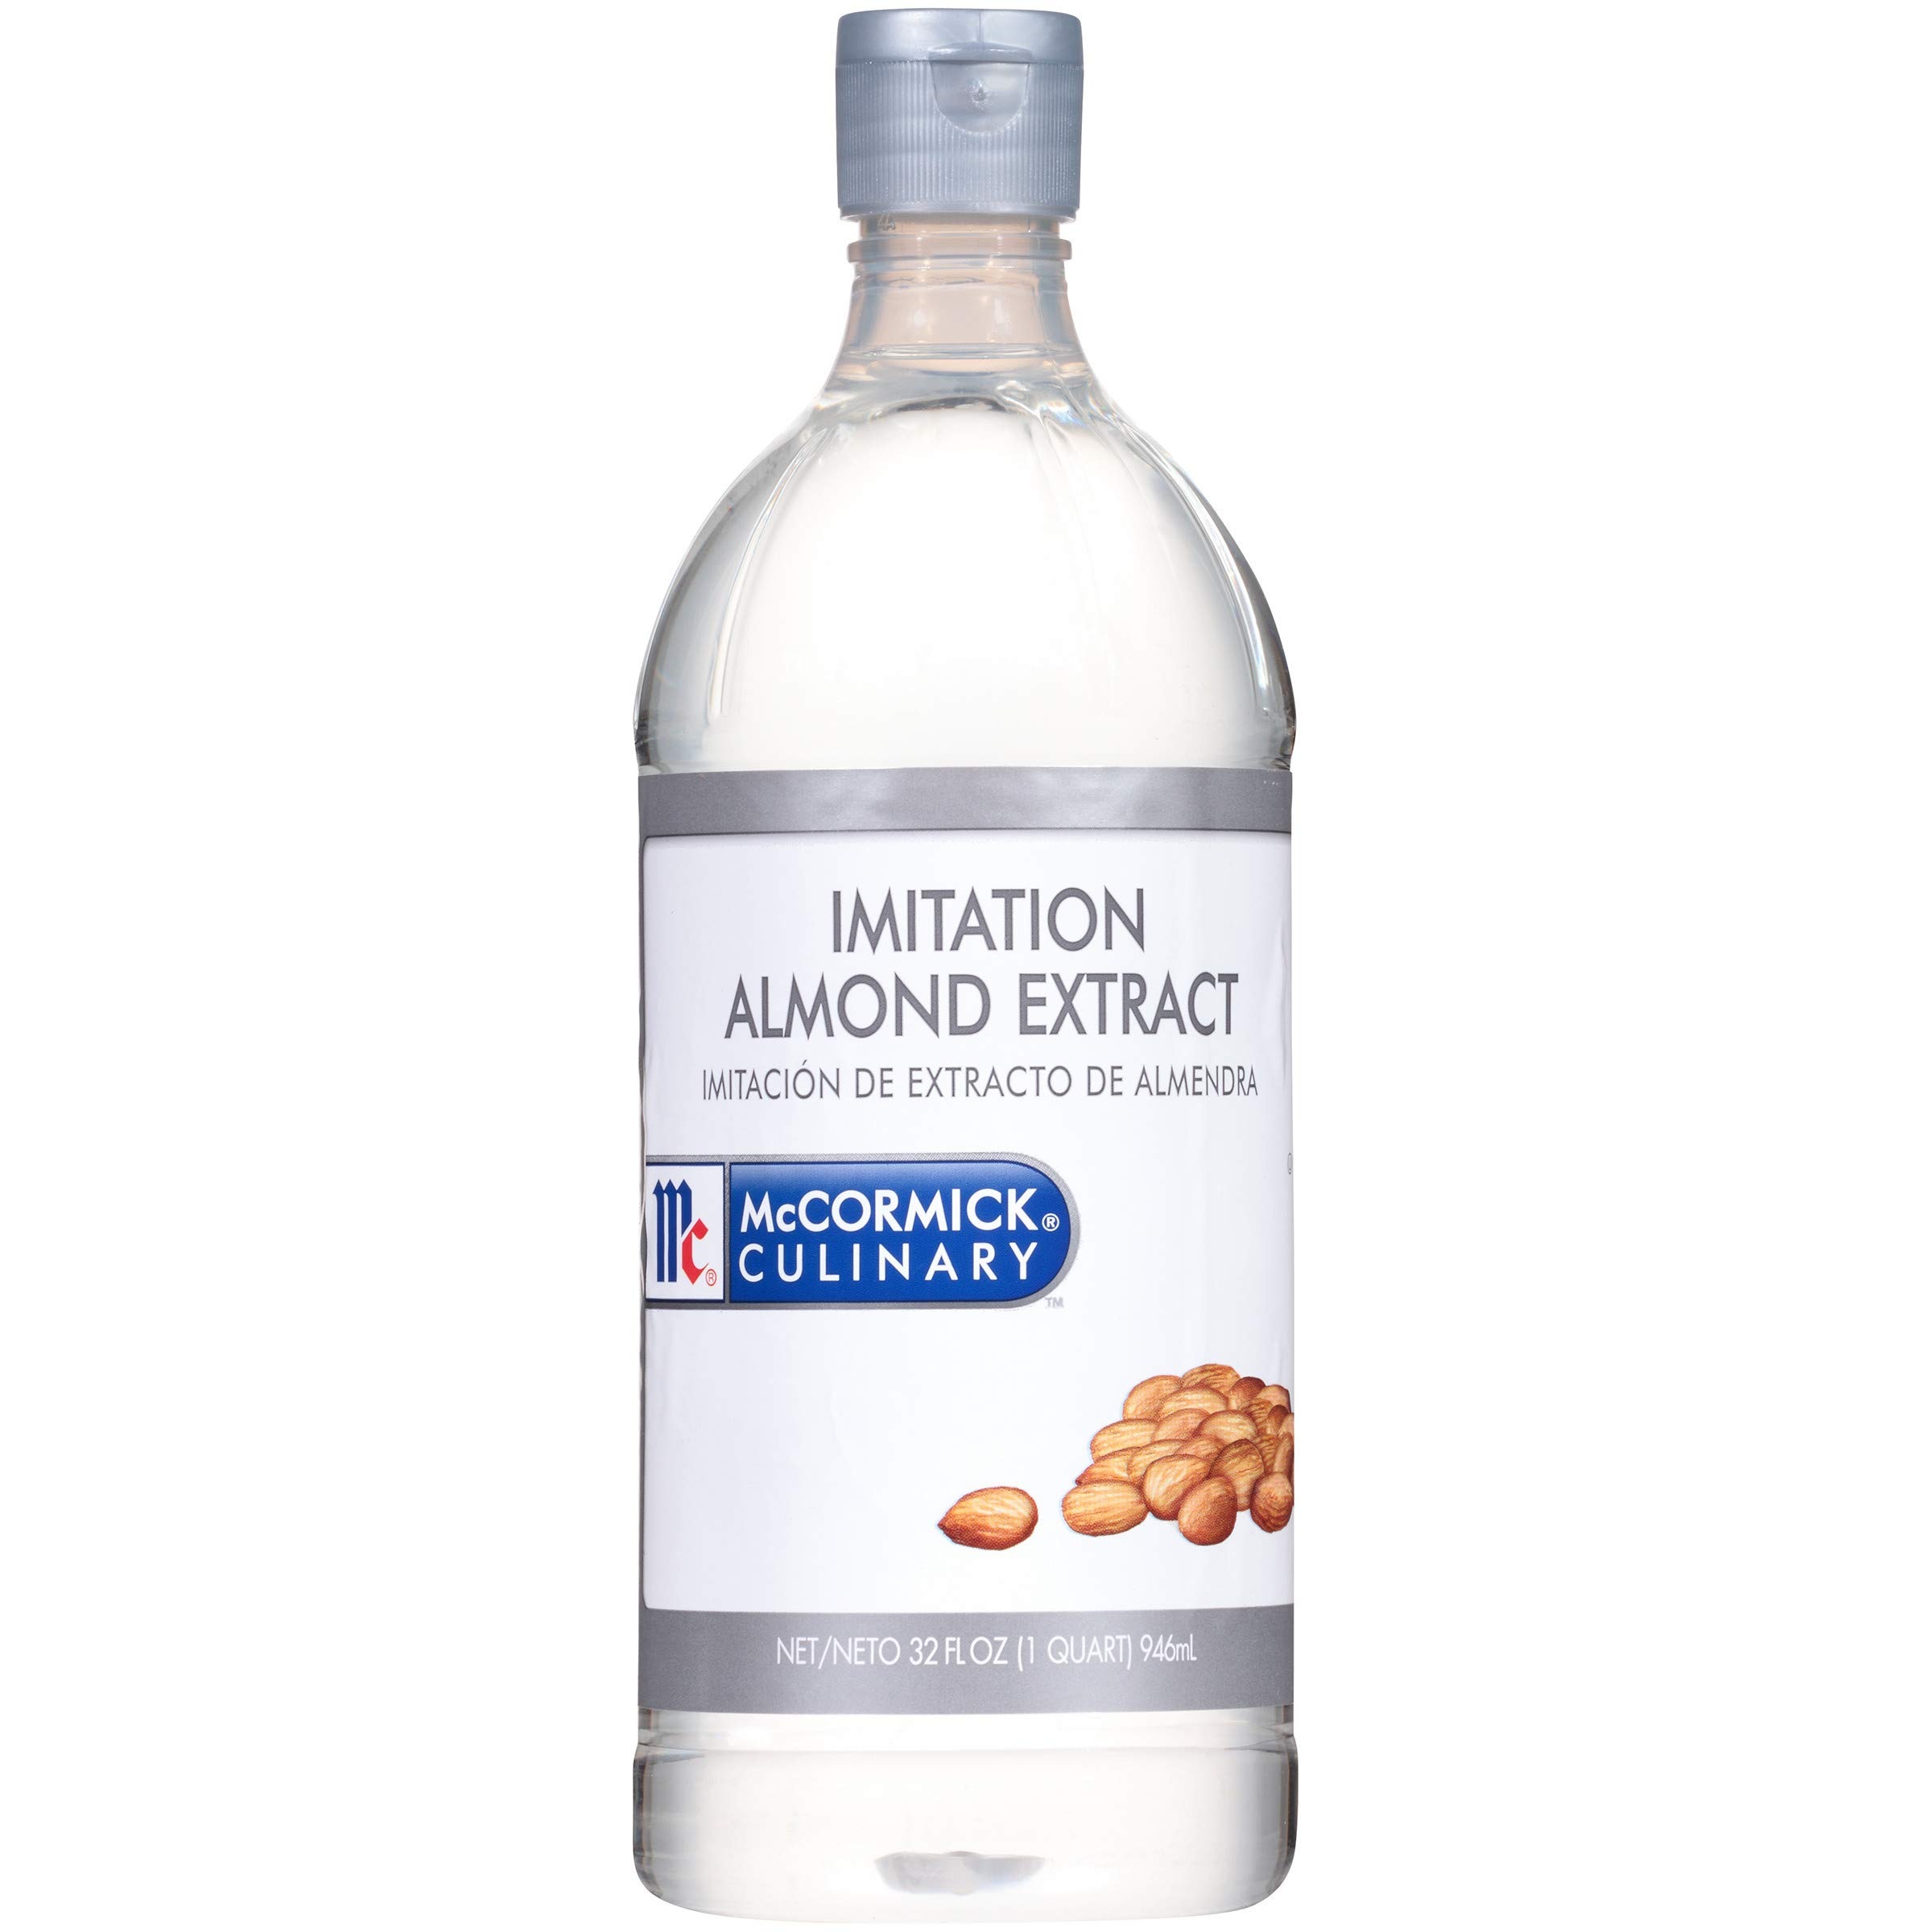
Item Name: McCormick Culinary Imitation Almond Extract, 32 fl oz - One 32 Fluid Ounce Bottle of Clear Almond Extract for Baking, Best in Baked Goods, Desserts, Beverages and More
Bullet Point 1: SWEET AND NUTTY ALMOND FLAVOR: McCormick Culinary Imitation Almond Extract provides an almond flavor that's nutty and playfully sweet; you can add almond without overpowering or changing the color of your dish
Bullet Point 2: HIGH QUALITY: Comes in an easy-to-use, 32-ounce bottle for your convenience; enjoy enhanced flavor and excellent performance; clear almond extract delivers consistent results
Bullet Point 3: PERFECT FOR CHEFS: Comes in a 32-fluid-ounce bottle perfect for dispensing small amounts and has a flip-top lid perfect for adding larger amounts to any bulk recipe; ideal for high-volume establishments like bakeries
Bullet Point 4: VERSATILE FLAVORING: Add clear almond extract to parfaits, gluten-free bars, beverages, desserts and baked goods; highly versatile almond extract elevates many dishes with no additional preparation time
Bullet Point 5: FEEL GOOD INGREDIENTS: No MSG added, kosher and gluten-free, use almond flavoring with confidence when you choose McCormick Culinary; imitation almond flavoring carries a sweet flavor without bitter notes
Value: 32.0
Unit: Fl Oz

Price: 14.99